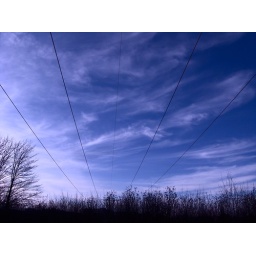
Clouds, Trees moving in the wind, awesome sky ... and of course, another sign of civilisation, even in the most quiet places.